Muniyandi Vilangial Moonramandu

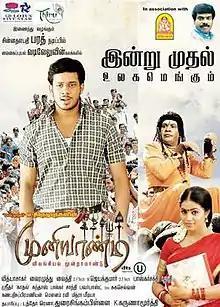
Theatrical release poster

Muniyandi Vilangyial Moondramandu is a 2008 Indian Tamil-language romantic drama film written and directed by Thirumurugan. Bharath, Poorna (in her Tamil debut), Ponvannan, and Vadivelu star in this film. The film was produced by Malaysian-based firm Lotus Five Star in association with Thiru Pictures. The music was composed by Vidyasagar. The film was released on 4 July 2008, and became a box office failure.